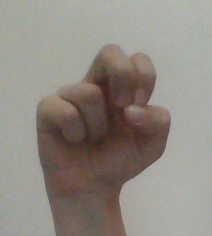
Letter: gaaf